U.S. Air Force Test Pilot School

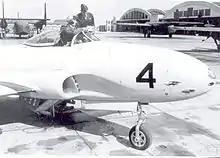
Test Pilot School Lockheed P-80 Shooting Star

Frequent bad weather and increased air traffic congestion at Wright-Patterson often prevented students from completing their coursework on time. In addition, most USAAF airplanes were by then being manufactured and tested by contractors on the West Coast of the United States. For these and other reasons, Col. Boyd began the transfer of all flight test operations, including the test pilot school, to Muroc Army Air Field. next to Rogers Dry Lake in the desert of southern California. The school continued operations at Patterson Field, and 1947, had the first United States Air Force class and the first class to fly jets. The Lockheed P-80 Shooting Star would provide jet performance training at the school until 1954.